Travis Johnstone

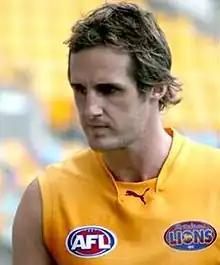
Johnstone at a Brisbane Lions training session in 2007

Travis Johnstone (born 17 July 1980) is an Australian rules footballer who has played for the Melbourne Football Club and Brisbane Lions in the Australian Football League (AFL). He is the grandson of former Fitzroy Lions player, Norm Johnstone.